Il signor Max

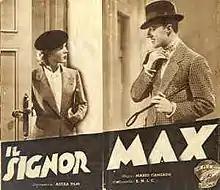
Theatrical release poster

Il Signor Max is a 1937 Italian "white-telephones" comedy film directed by Mario Camerini and starring Vittorio De Sica and Assia Noris.